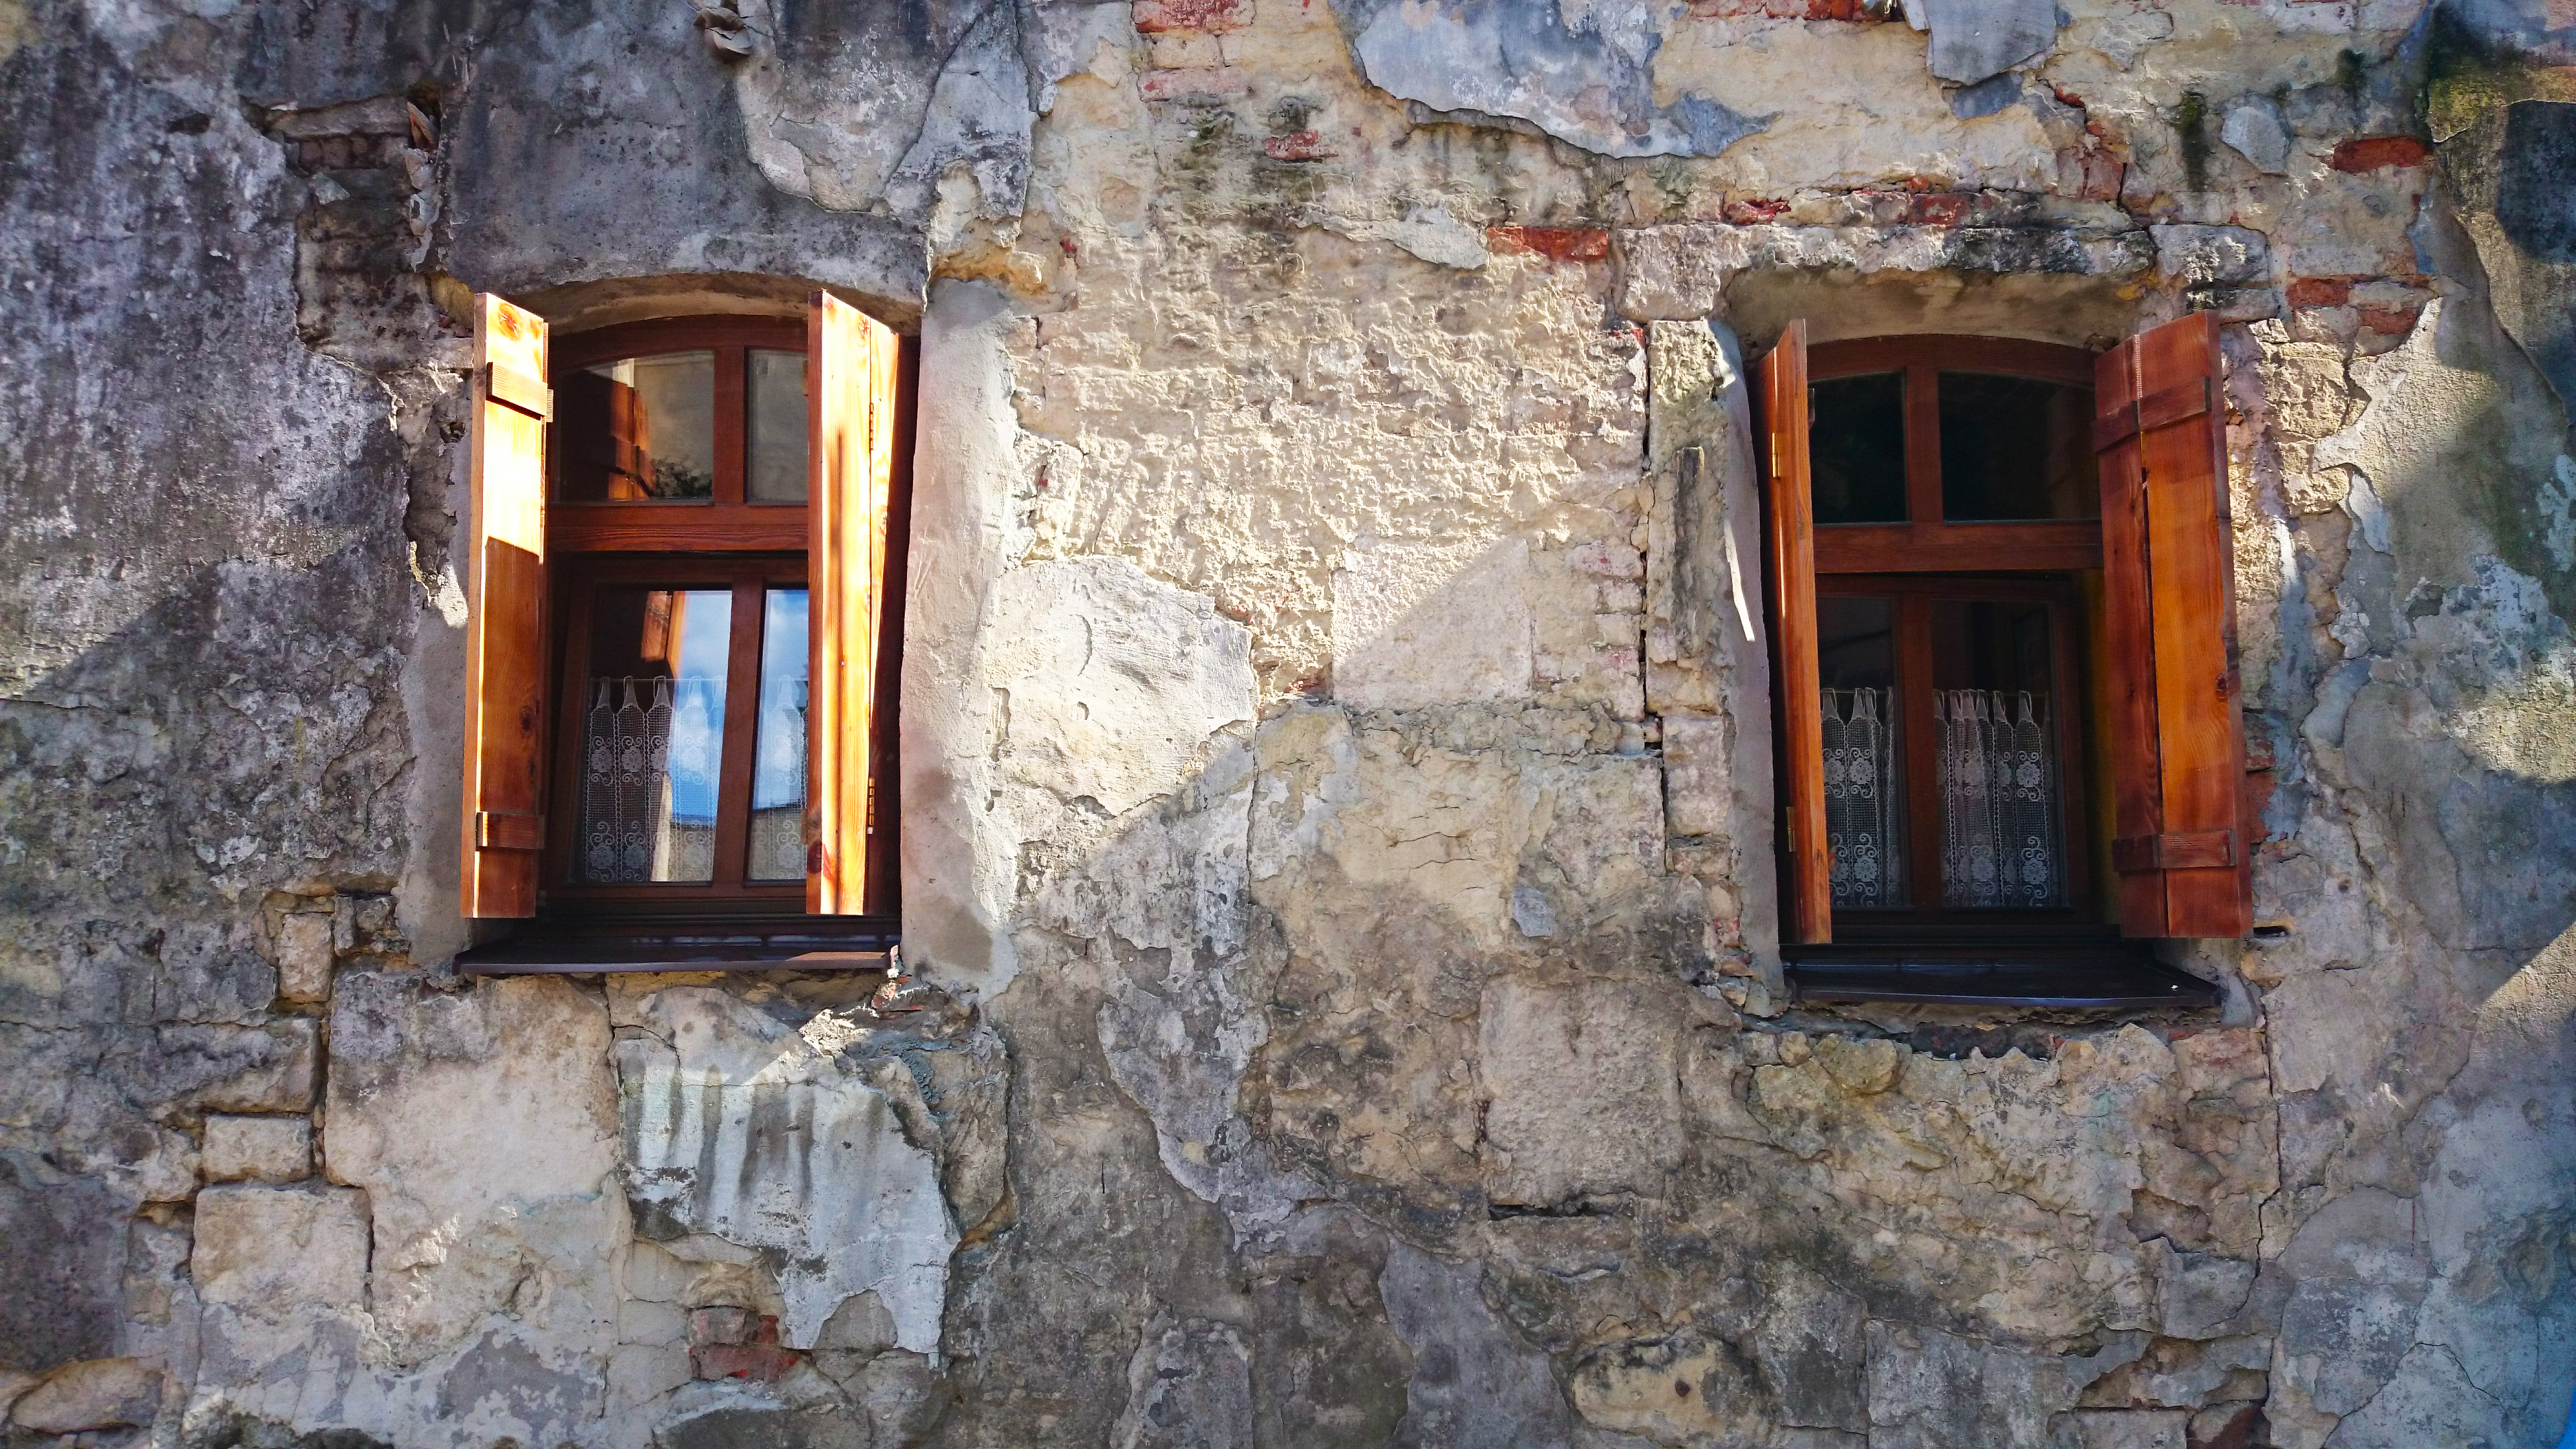
wood, house, window, wall, cottage, facade, blue, chapel, ancient history